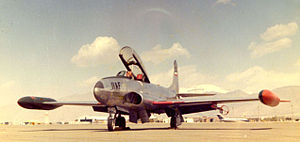
Lockheed T-33 / Operatører
Lockheed T-33 fra det tidligere Imperial Iranian Air Force
Lockheed T-33 Shooting Star, også kaldet T-Bird er et amerikansk jetdrevet trænings- eller skolefly. Det blev produceret af Lockheed og fløj første gang i 1948 med Tony LeVier som pilot. T-33 var en videreudvikling af Lockheed P-80/F-80 og fik oprindeligt navnet TP-80C/TF-80C under udviklingen, og blev så omdøbt til T-33A. I 2015 var nogle Canadisk-byggede eksemplarer stadig i brug ved det Bolivianske Luftvåben.